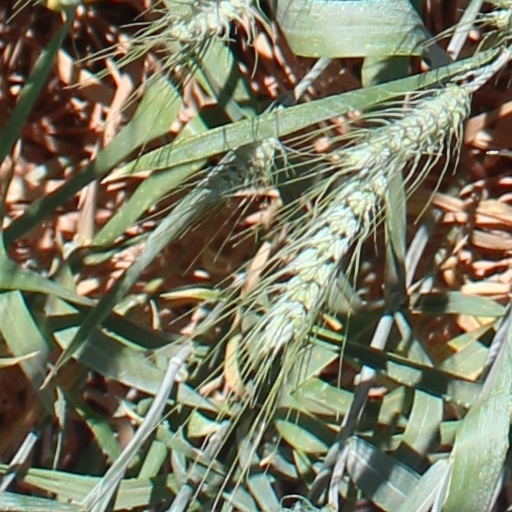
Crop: wheat